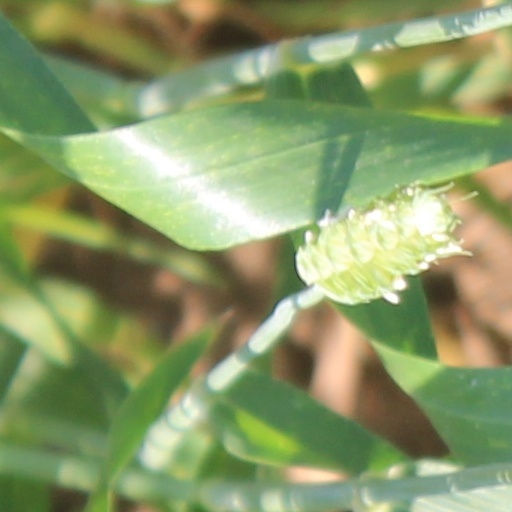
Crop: wheat